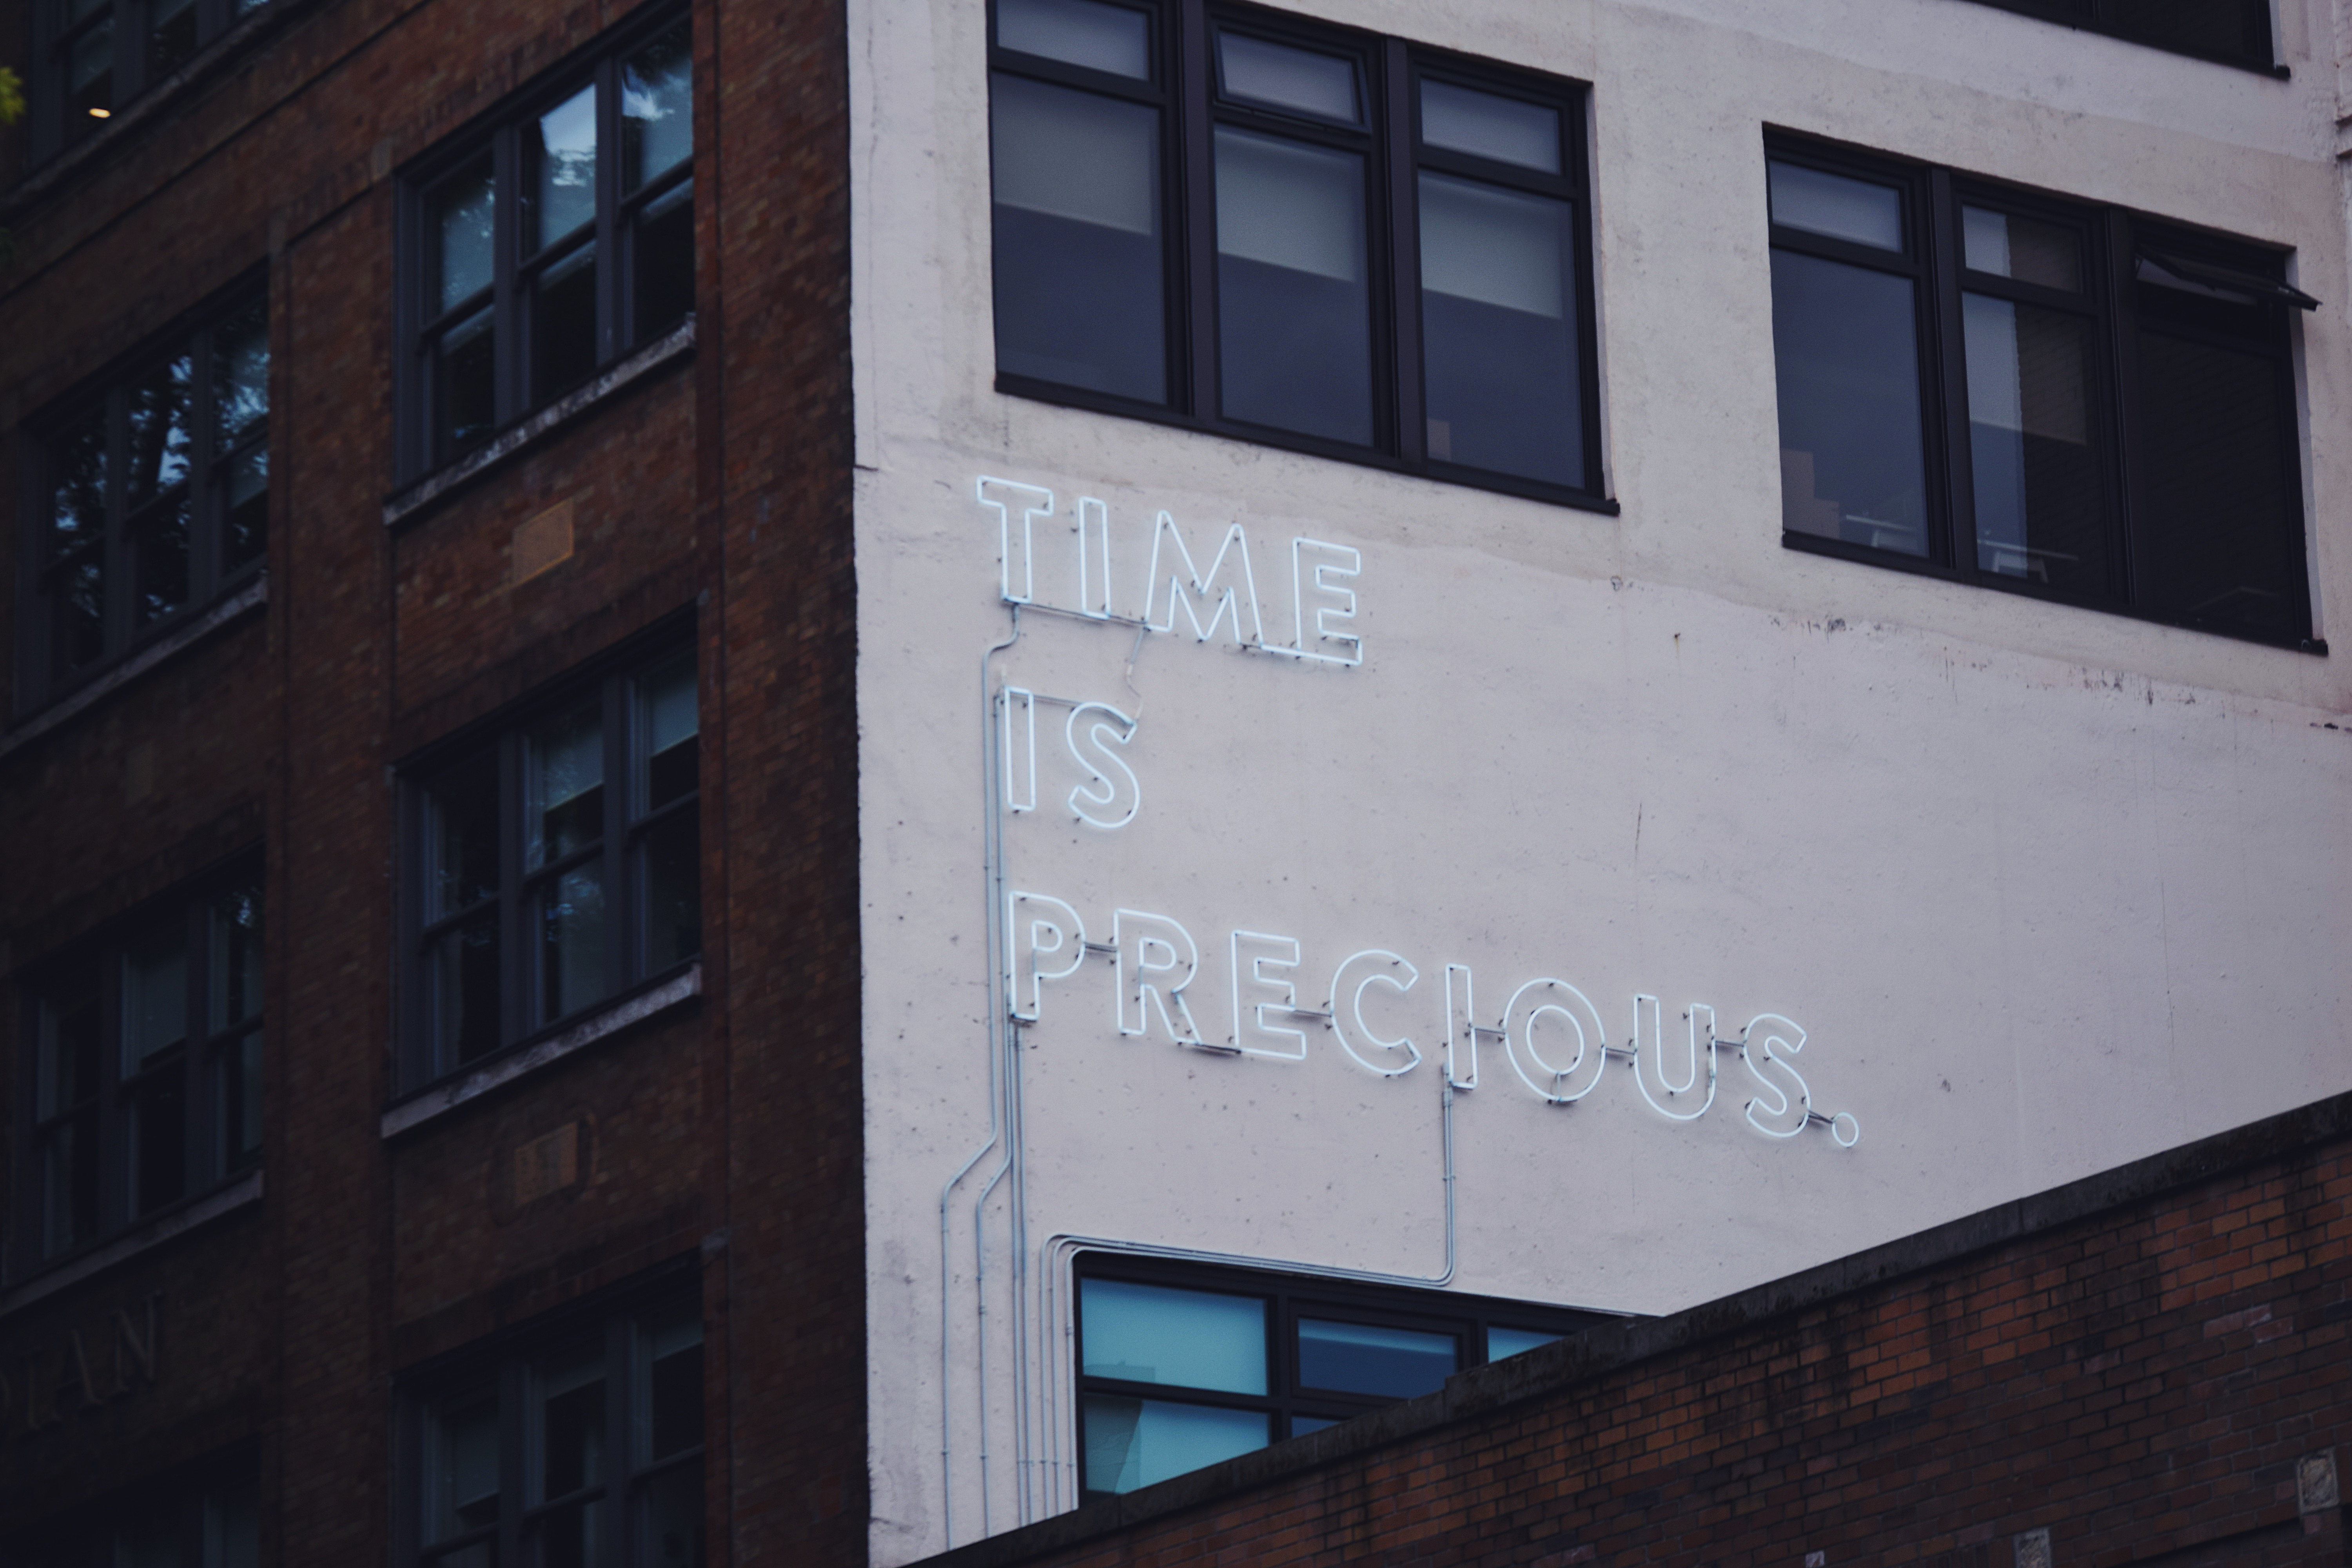
architecture, street, house, window, building, wall, downtown, sign, typography, facade, blue, neon, urban area, time is precious